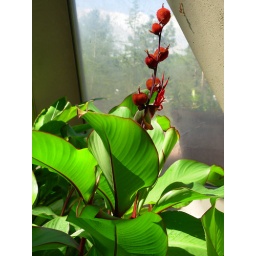
While at the Denver Botanical Garden's tropical house I saw the mountains in the distance and could not resist the juxtaposition.